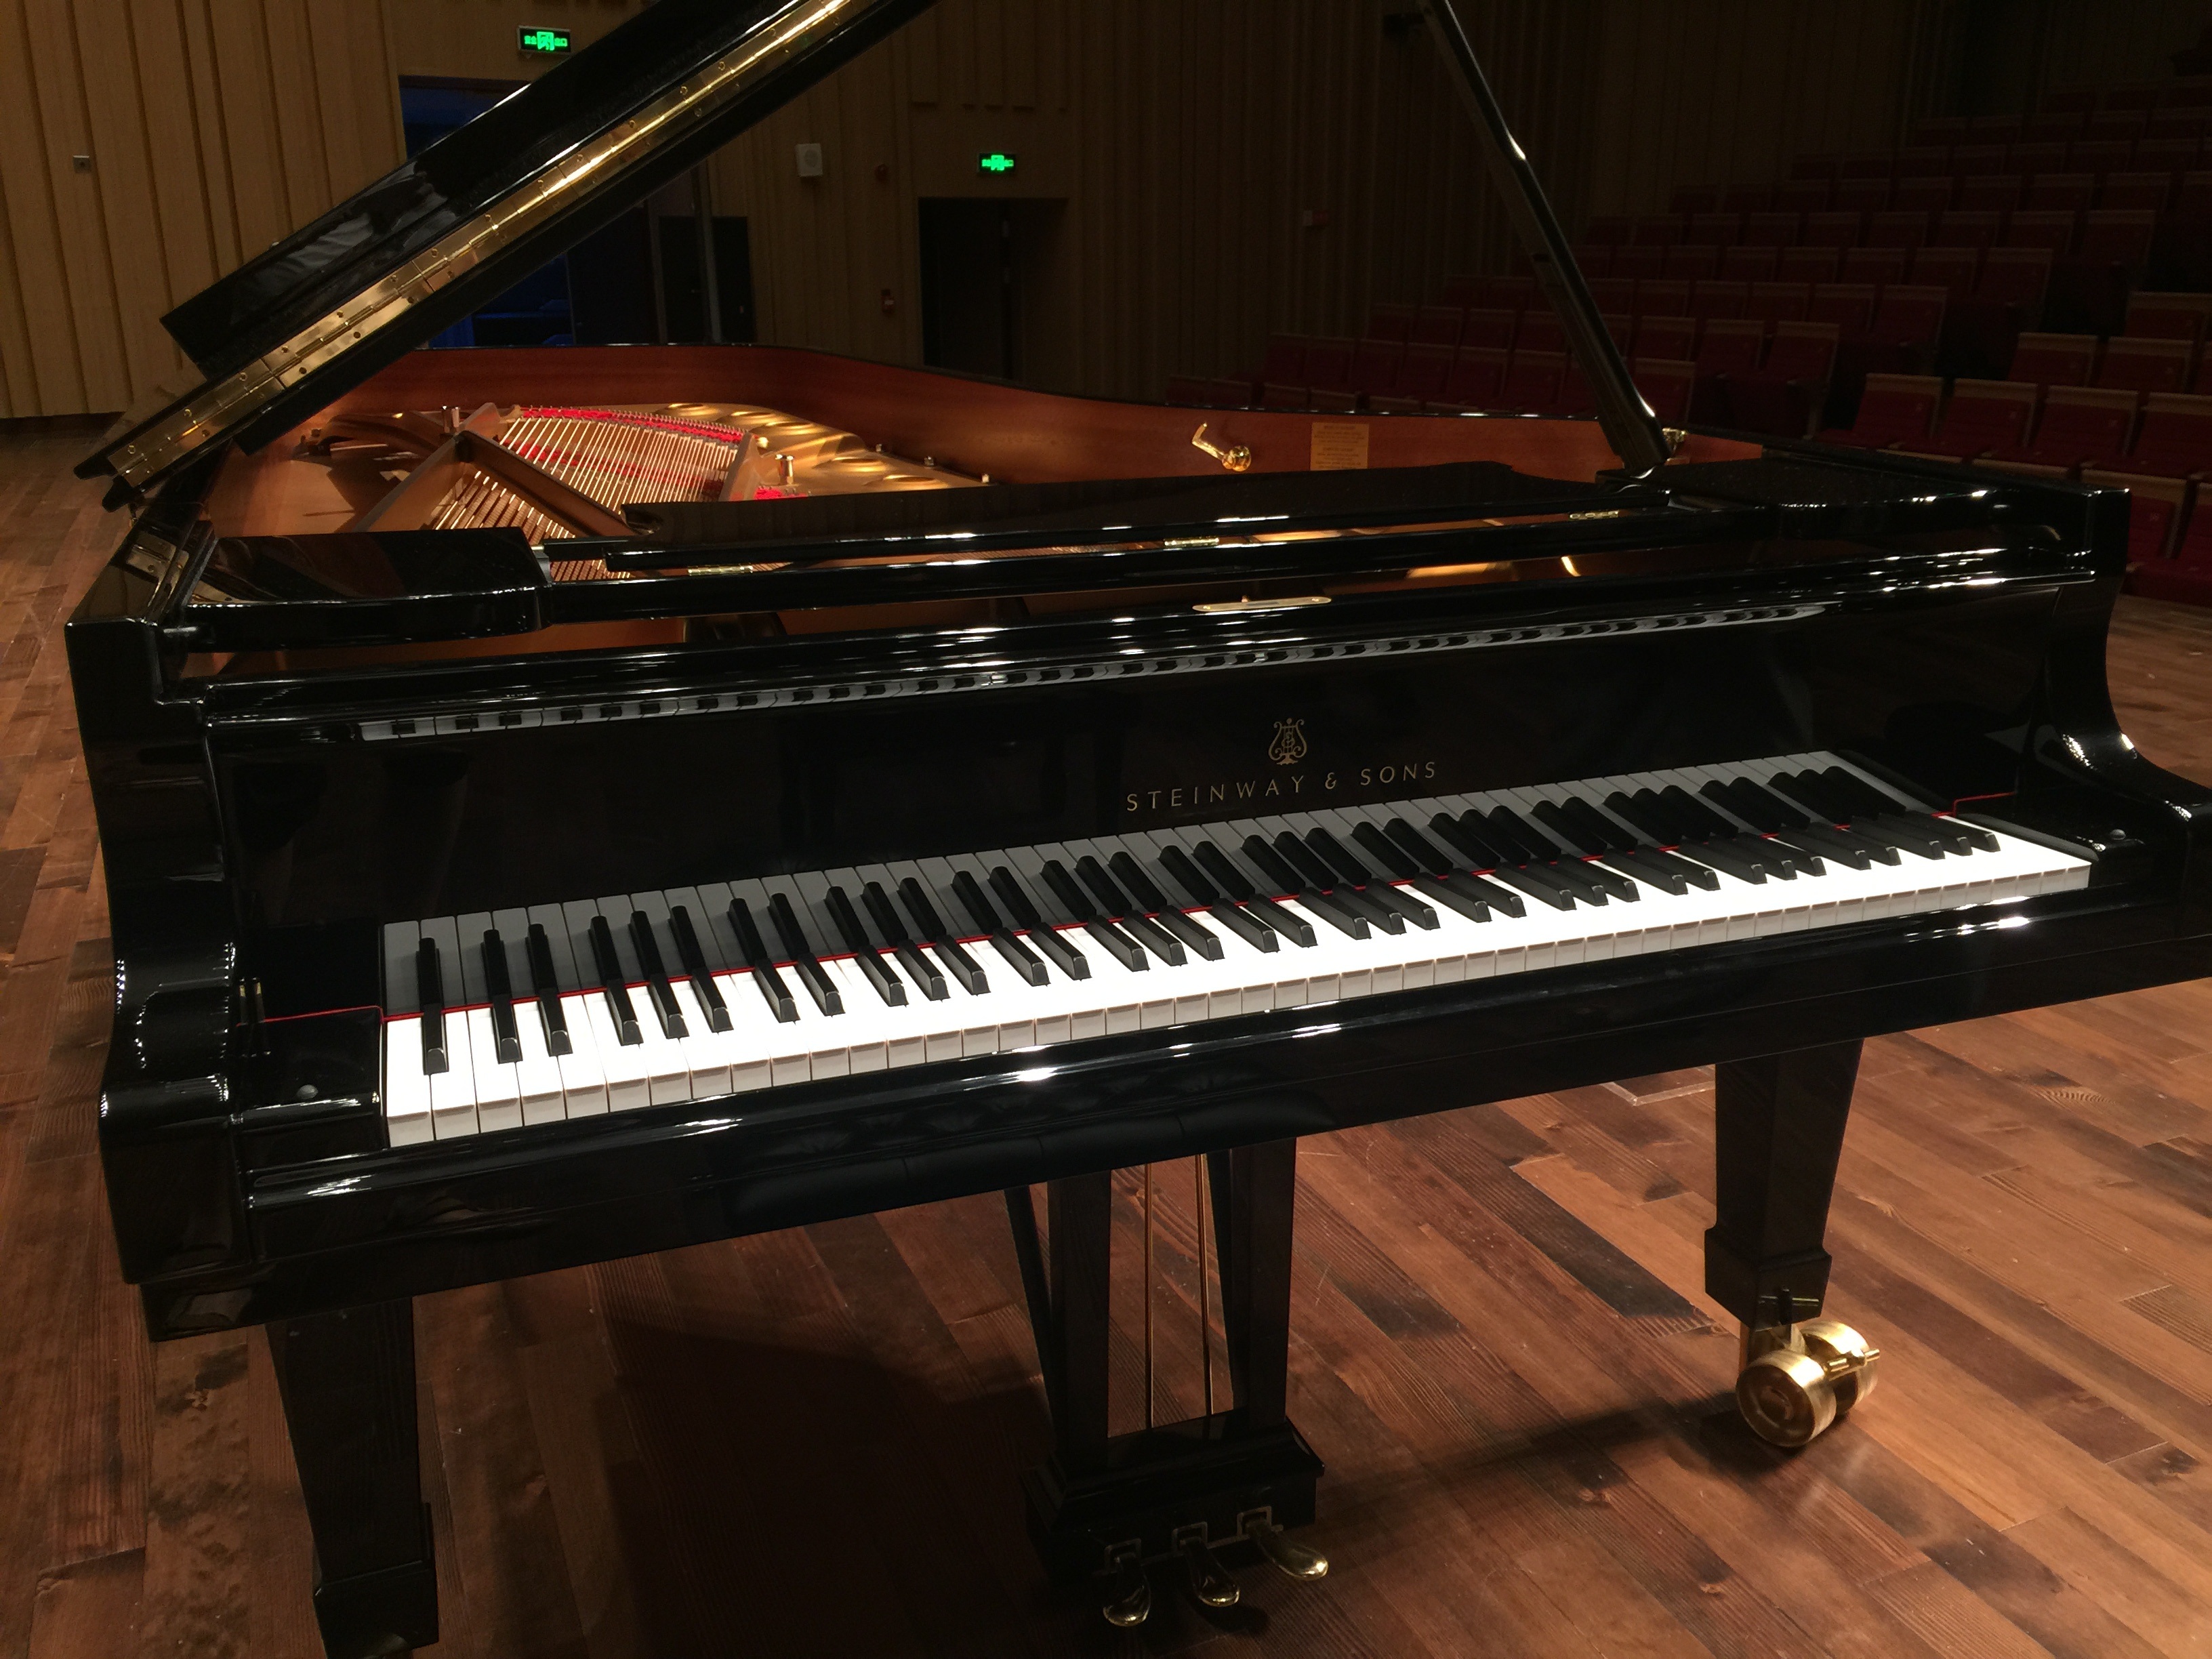
keyboard, technology, piano, musical instrument, stage, changsha concert hall, steinway piano, string instrument, spinet, digital piano, electronic device, musical keyboard, computer component, electronic instrument, electric piano, electronic keyboard, player piano, fortepiano, celesta, music workstation, keyboard player